Jennie V. Hughes

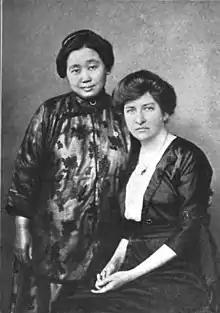
Shi Meiyu and Jennie V. Hughes, from the frontispiece of their book "Chinese Heart-Throbs" (1920)

Jennie V. Hughes (胡遵理; March 9, 1873 – November 29, 1951) was an American Methodist missionary in China. She co-founded the Bethel Mission in Shanghai with Chinese doctor Shi Meiyu (Mary Stone).